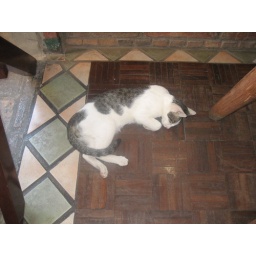
Random cat in the guest house